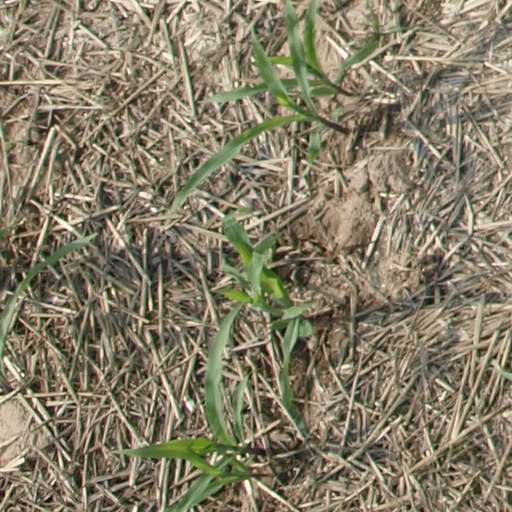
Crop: maize; corn